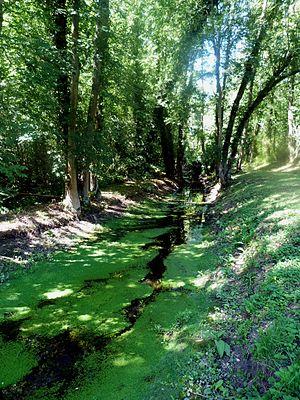
Un des bras de la Voise à Monjudé, commune de Levainville, Eure-et-Loir, France.
La Voise est une rivière du département d'Eure-et-Loir, en région Centre-Val de Loire, et un affluent droit de l'Eure, donc un sous-affluent de la Seine.
Levainville est une commune française située dans le département d'Eure-et-Loir en région Centre-Val de Loire.